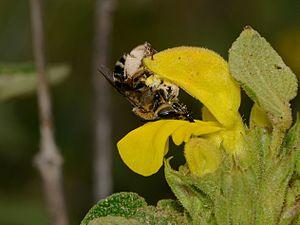
Une abeille sauvage Eucera plumigera, collectant du nectar et pollinisant une fleur de Phlomis viscosa, au Mont Carmel, en Israël, le jeudi 10 mai 2012. עברית: נקבה של דבורה מהסוג מחושית אוספת צוף ומאביקה פרח של שלהבית דביקה, הכרמל, 10 במאי 2012.